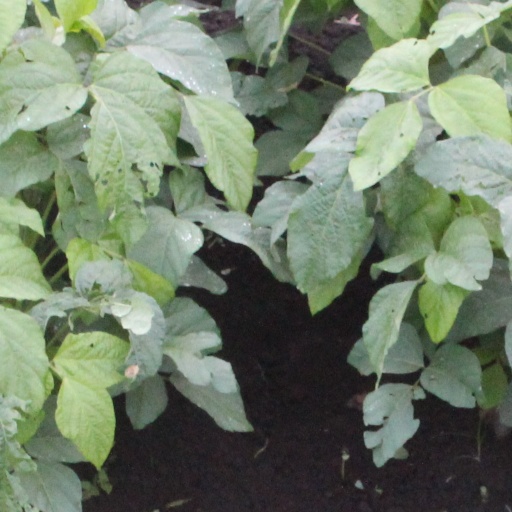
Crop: soybean